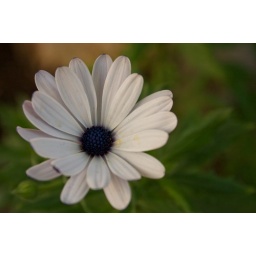
A flower growing down the street from my place. Processed in Aperture with Color Efex.